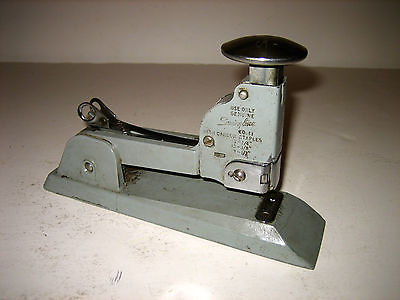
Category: stapler